Protest song

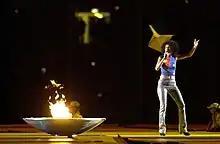
Christine Anu is one of Australia's most celebrated Indigenous artists, and her music often addresses the experiences and struggles of Indigenous Australians.

Colin Irwin, a journalist for "The Guardian", believes the modern British protest movement started in 1958 when the Campaign for Nuclear Disarmament organized a 53-mile march from Trafalgar Square to Aldermaston, to protest Britain's participation in the arms race and recent testing of the H-bomb. The protest "fired up young musicians to write campaigning new songs to argue the case against the bomb and whip up support along the way. Suddenly many of those in skiffle groups playing American songs were changing course and writing fierce topical songs to back direct action." A song composed for the march, "The H-Bomb's Thunder", set the words of a poem by novelist John Brunner to the tune of "Miner's Lifeguard":